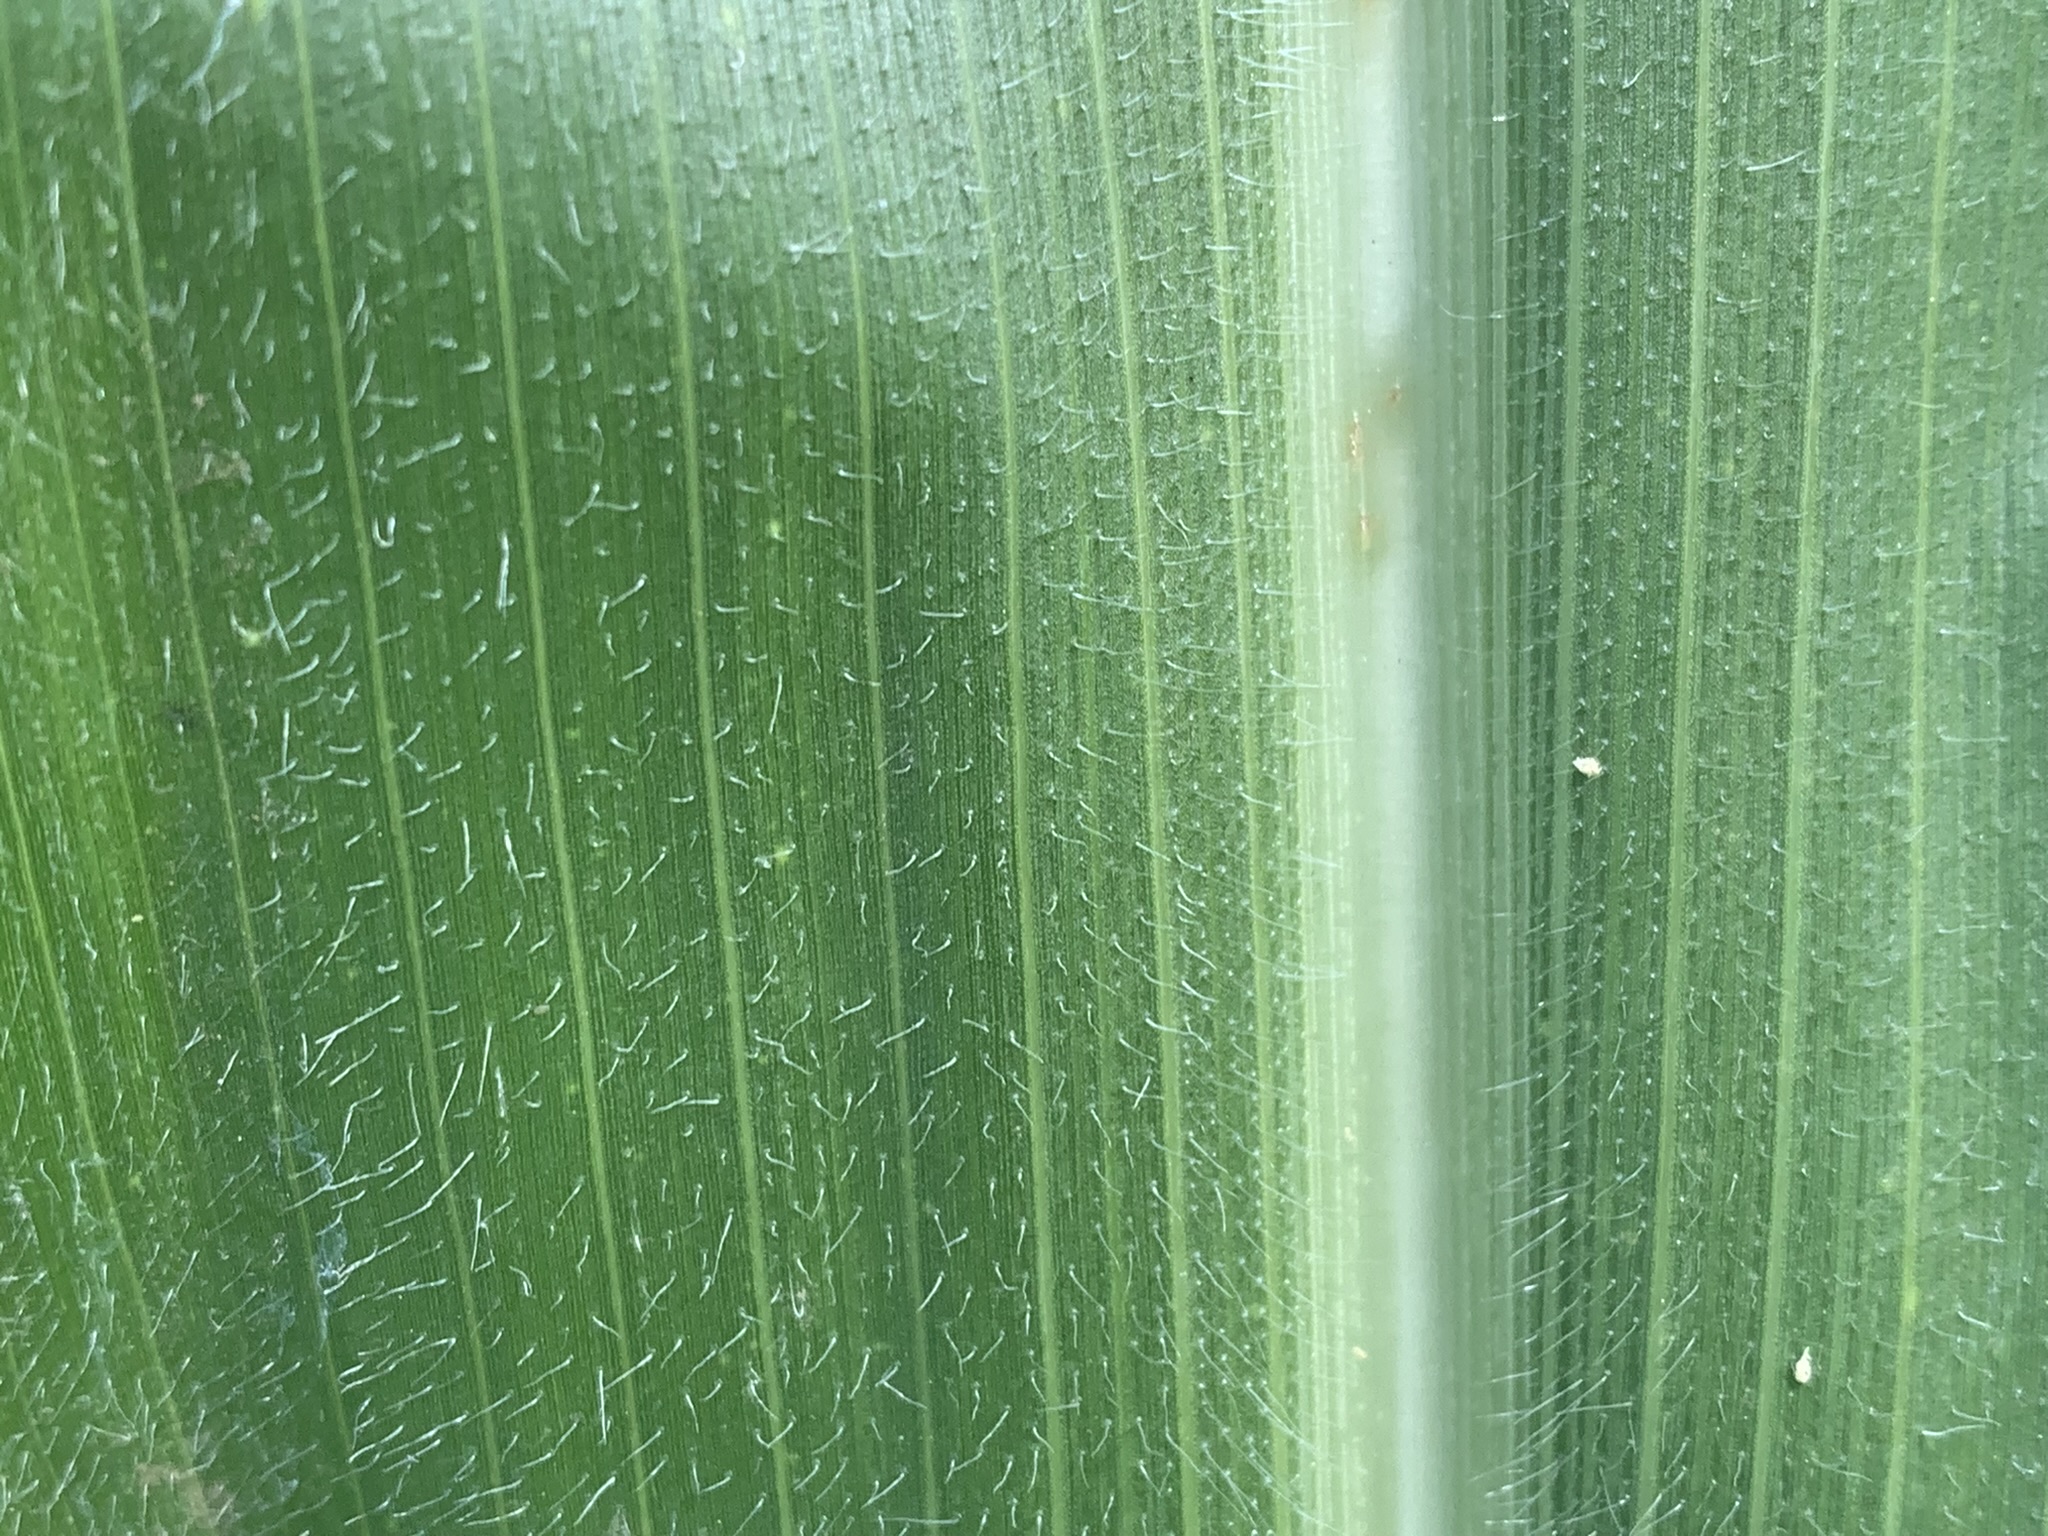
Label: Healthy